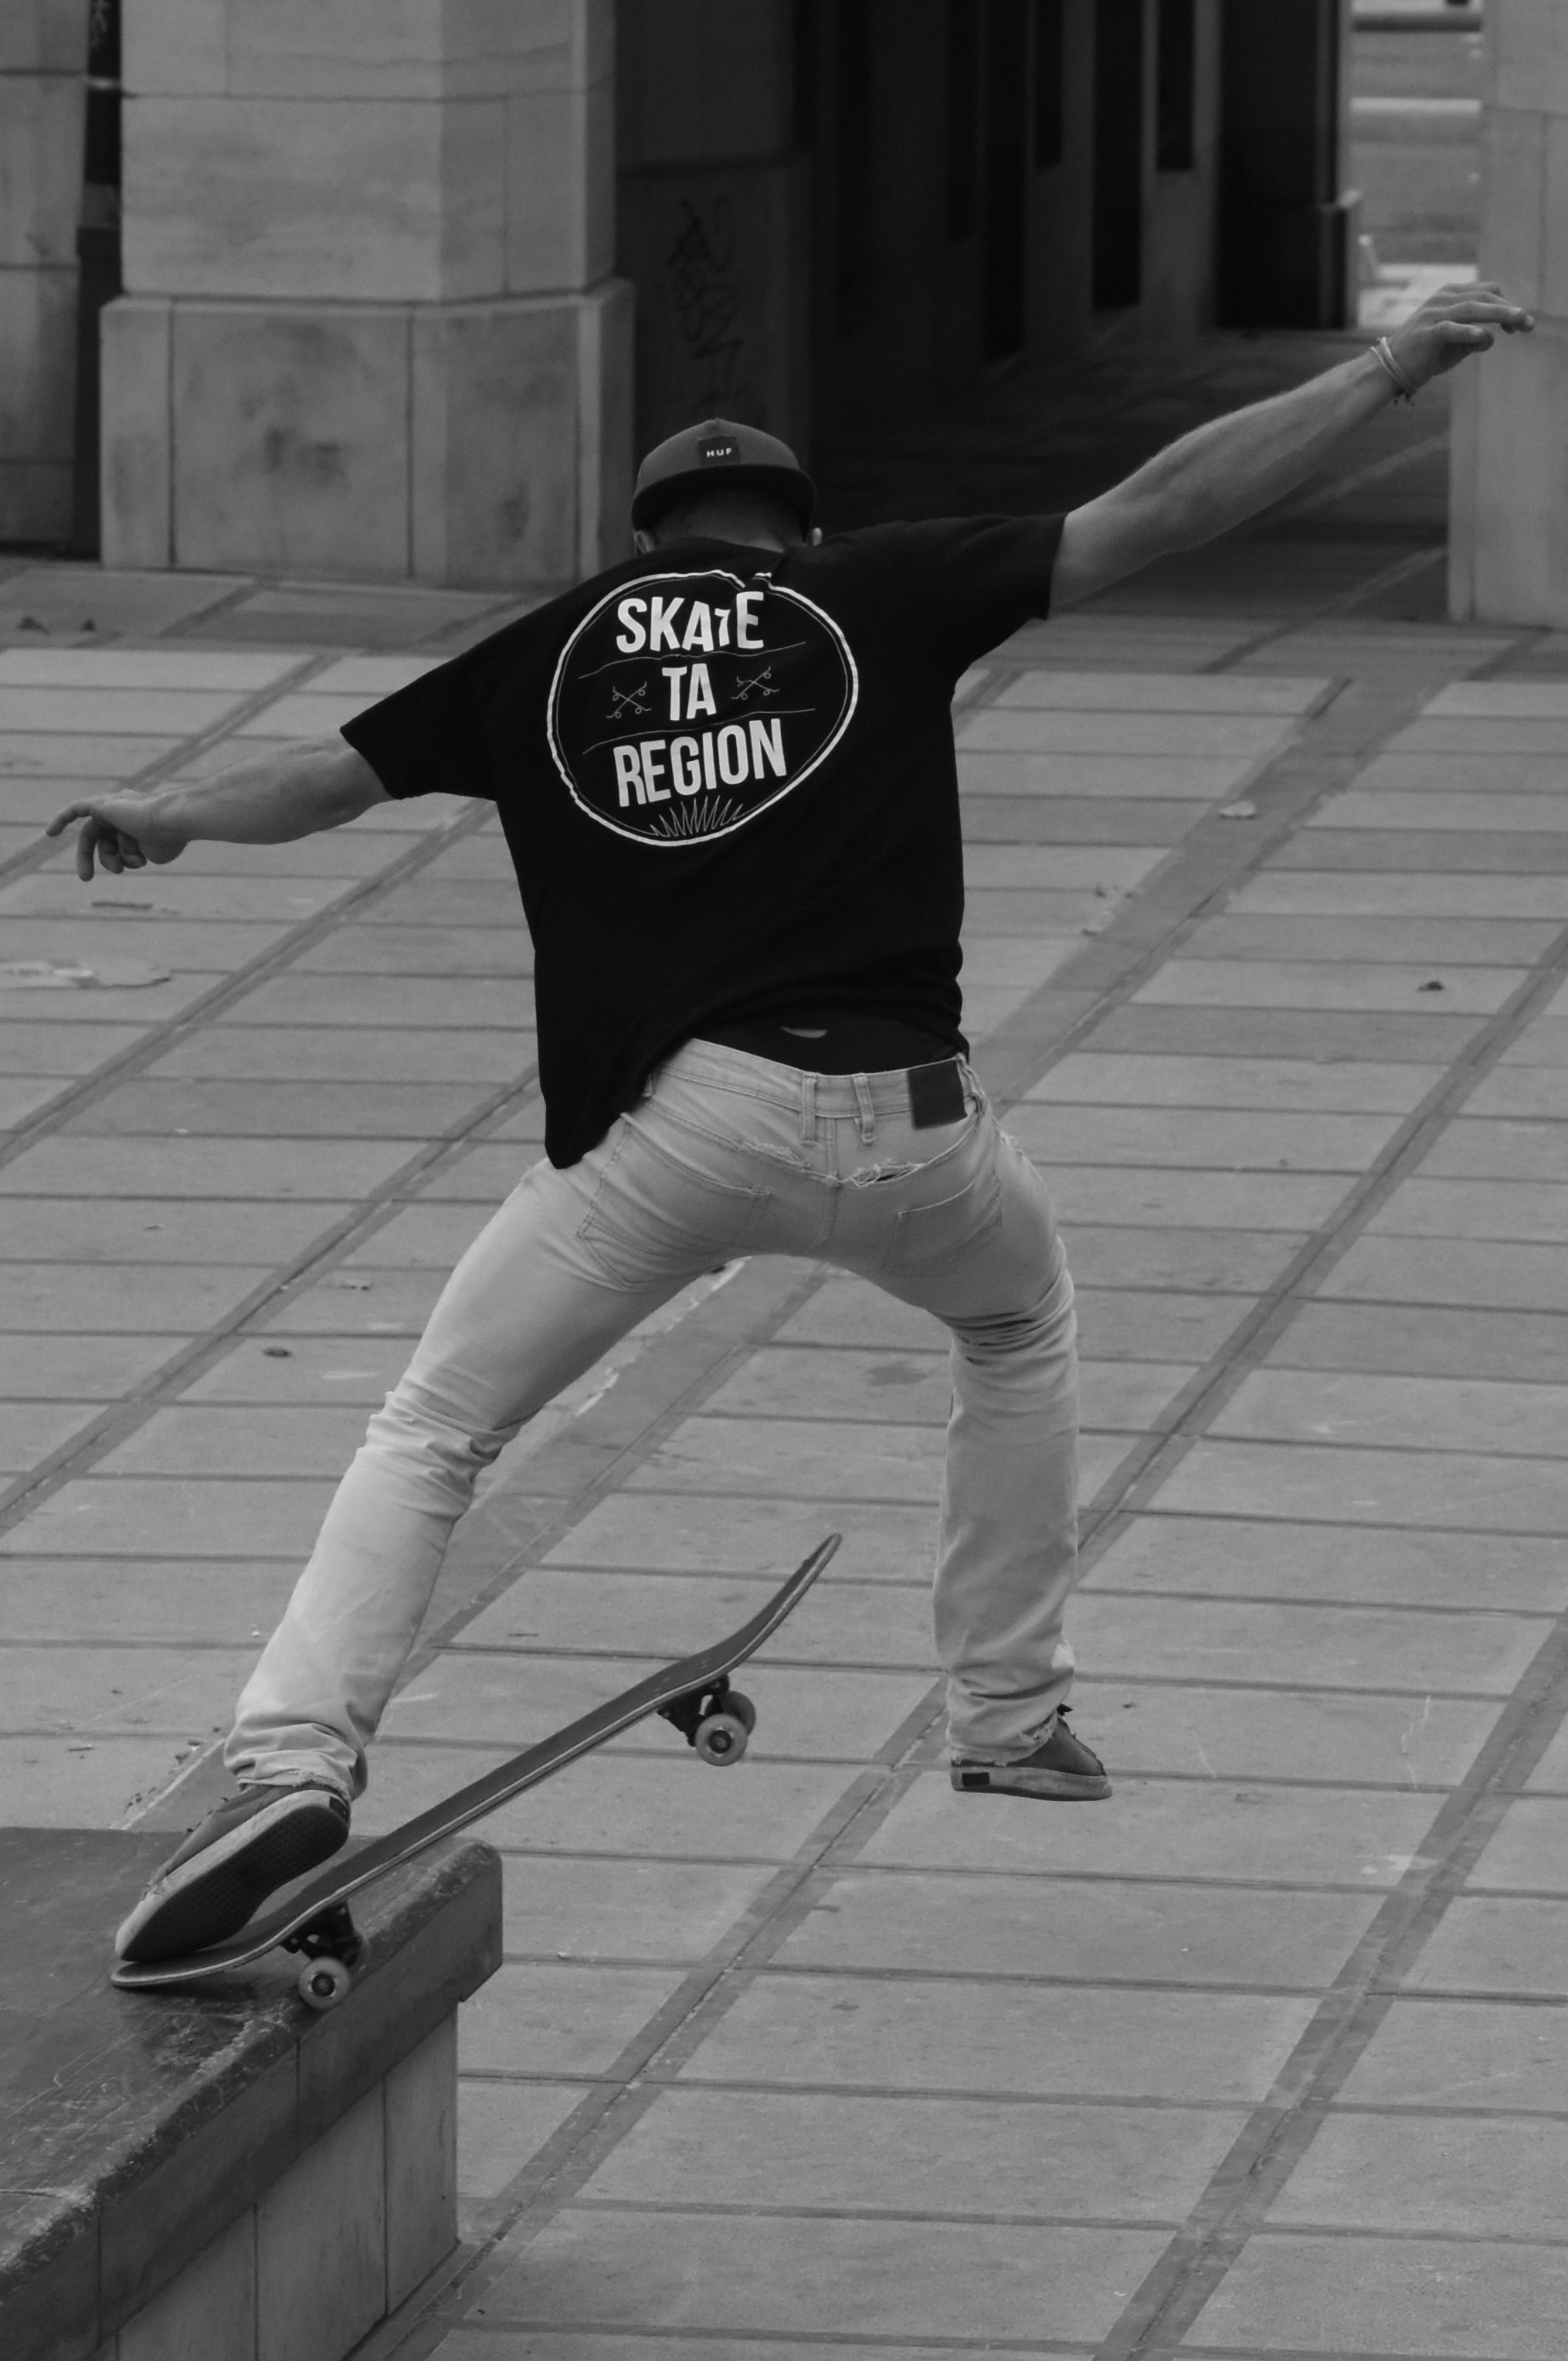
man, black and white, people, road, white, street, photography, skateboard, jump, standing, pet, black, monochrome, sports, cool, infrastructure, skating, footwear, photograph, skater, shape, spectacular, streetlife, monochrome photography